Coffeehouse

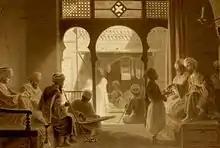
A coffeehouse in Cairo, 18th century

The 17th-century French traveler and writer Jean Chardin gave a lively description of the Persian coffeehouse ("qahveh khaneh" in Persian) scene: